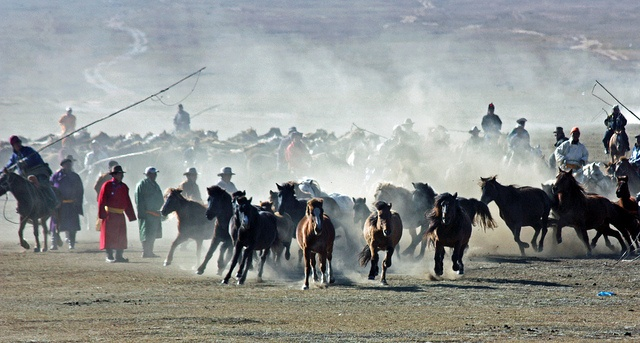
some horses are running and some people
A group of men herding wild dark horses
Many galloping horses near lots of people in the dirt.
Horses all running towards something while men stand around.
Men rounding up a herd of horses while some men are standing nearby.